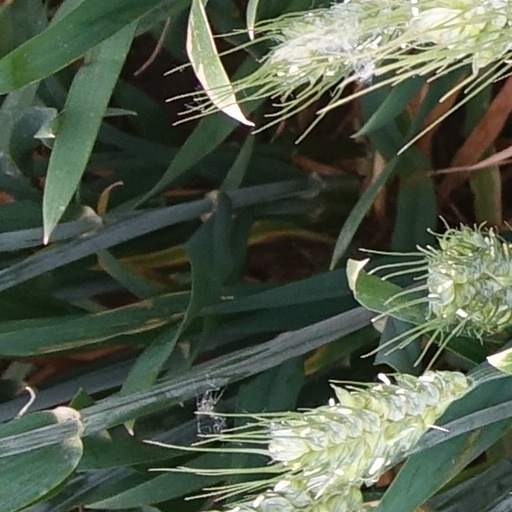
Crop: wheat